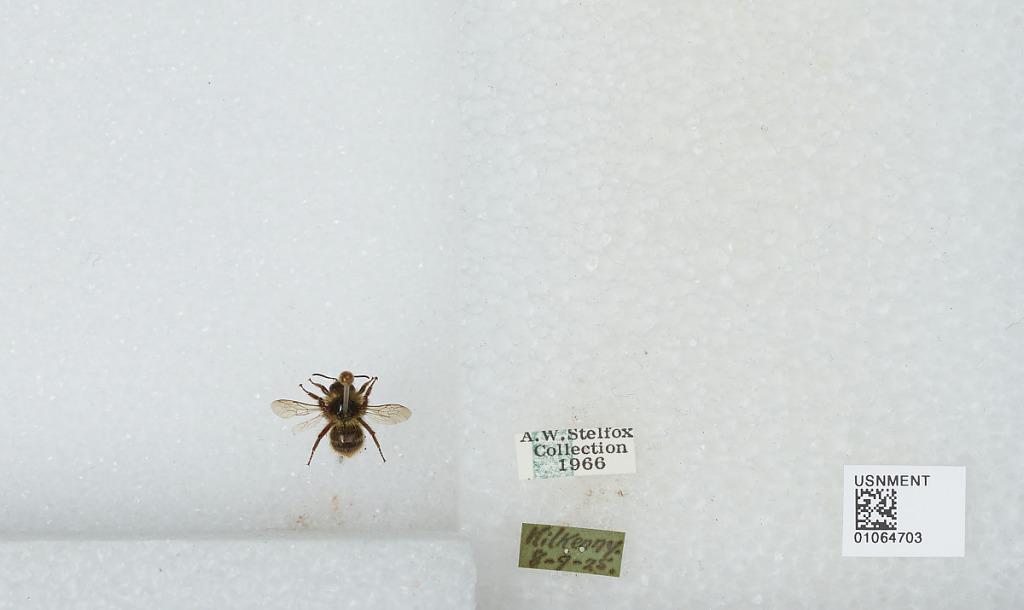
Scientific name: Bombus sp.
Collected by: A. Stelfox
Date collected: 1925-9-8
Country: Ireland
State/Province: Kilkenny
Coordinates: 52.58, -7.25